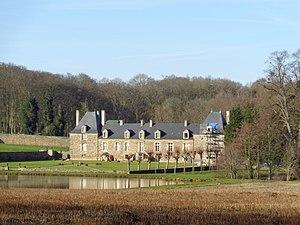
Château de Plouër (XVIIIe)&#91
Le château de la Ville Huchet est situé sur la commune de Plouër-sur-Rance, dans le département des Côtes-d'Armor.